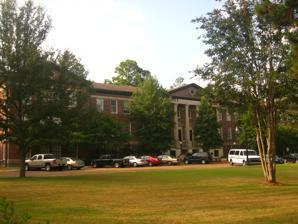
Building: Alexandria Hall-Louisiana College
Country: United States of America
Year built: 1920
United States historic place Alexandria Hall-Louisiana College U.S. National Register of Historic Places Front of Alexandria Hall Show map of Louisiana Show map of the United States Location Louisiana College, Pineville, Louisiana Coordinates 31°19′31″N 92°25′36″W / 31.32528°N 92.42667°W / 31.32528; -92.42667 Area 0.5 acres (0.20 ha) Built 1920 Architect Hunt, R. H., Co.; Yeager, C. Scott Architectural style Classical Revival NRHP reference No. 86001059 Added to NRHP May 15, 1986 Alexandria Hall-Louisiana College is a Classical Revival structure built in 1920, located in Pineville, Louisiana . Alexandria Hall was named to honor the people of Alexandria, Louisiana . The building is part of the campus of Louisiana Christian University , formerly Louisiana College. Alexandria Hall was added to the National Register of Historic Places on May 15, 1986. References